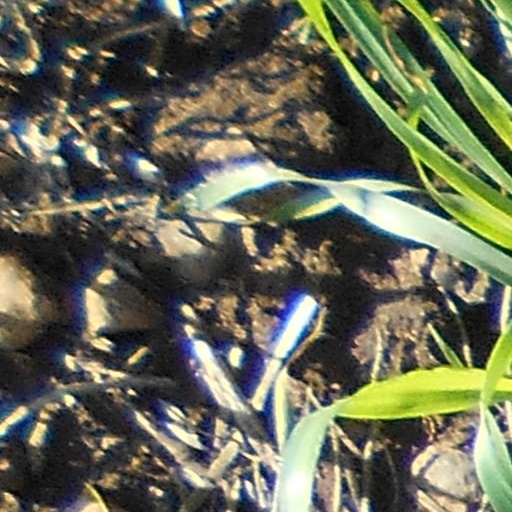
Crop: wheat